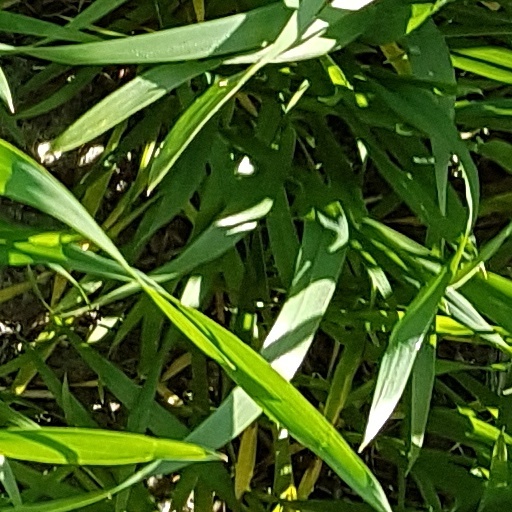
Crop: wheat